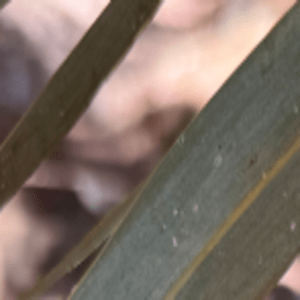
Label: Rachis Blight